The Peacock Skirt

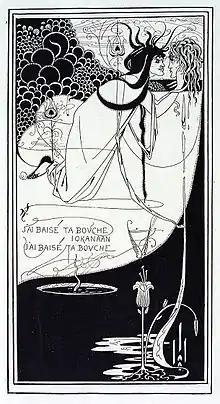
Aubrey Beardsley, "J'ai baisé ta bouche, Iokanaan", illustration, "The Studio", April 1893.

Wilde's one-act play "Salome" was originally written in French in 1891, while he was living in Paris. Performance of the play was prohibited in England, ostensibly on account of it depicting biblical characters.